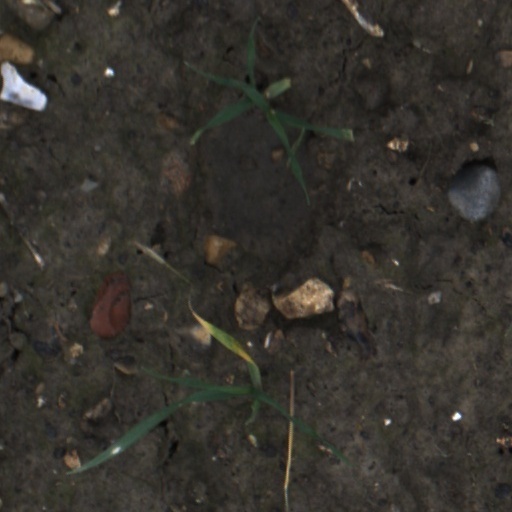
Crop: wheat